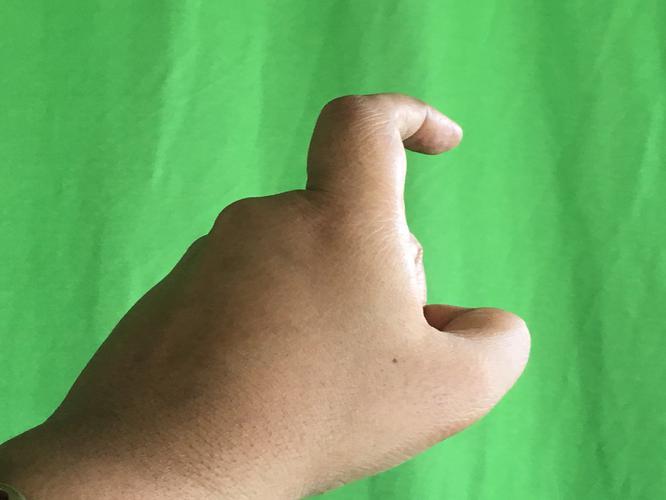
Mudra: Tamarachudam
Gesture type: single_hand